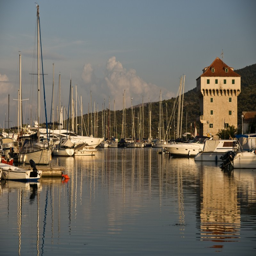
marina : the distinctive tower surrounded by assorted yachts